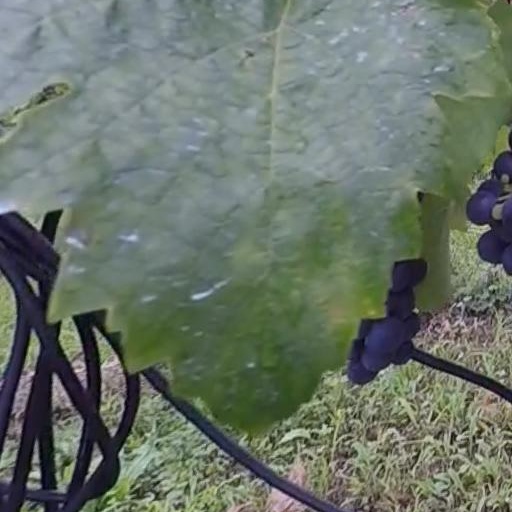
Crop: grape